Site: brandenburg
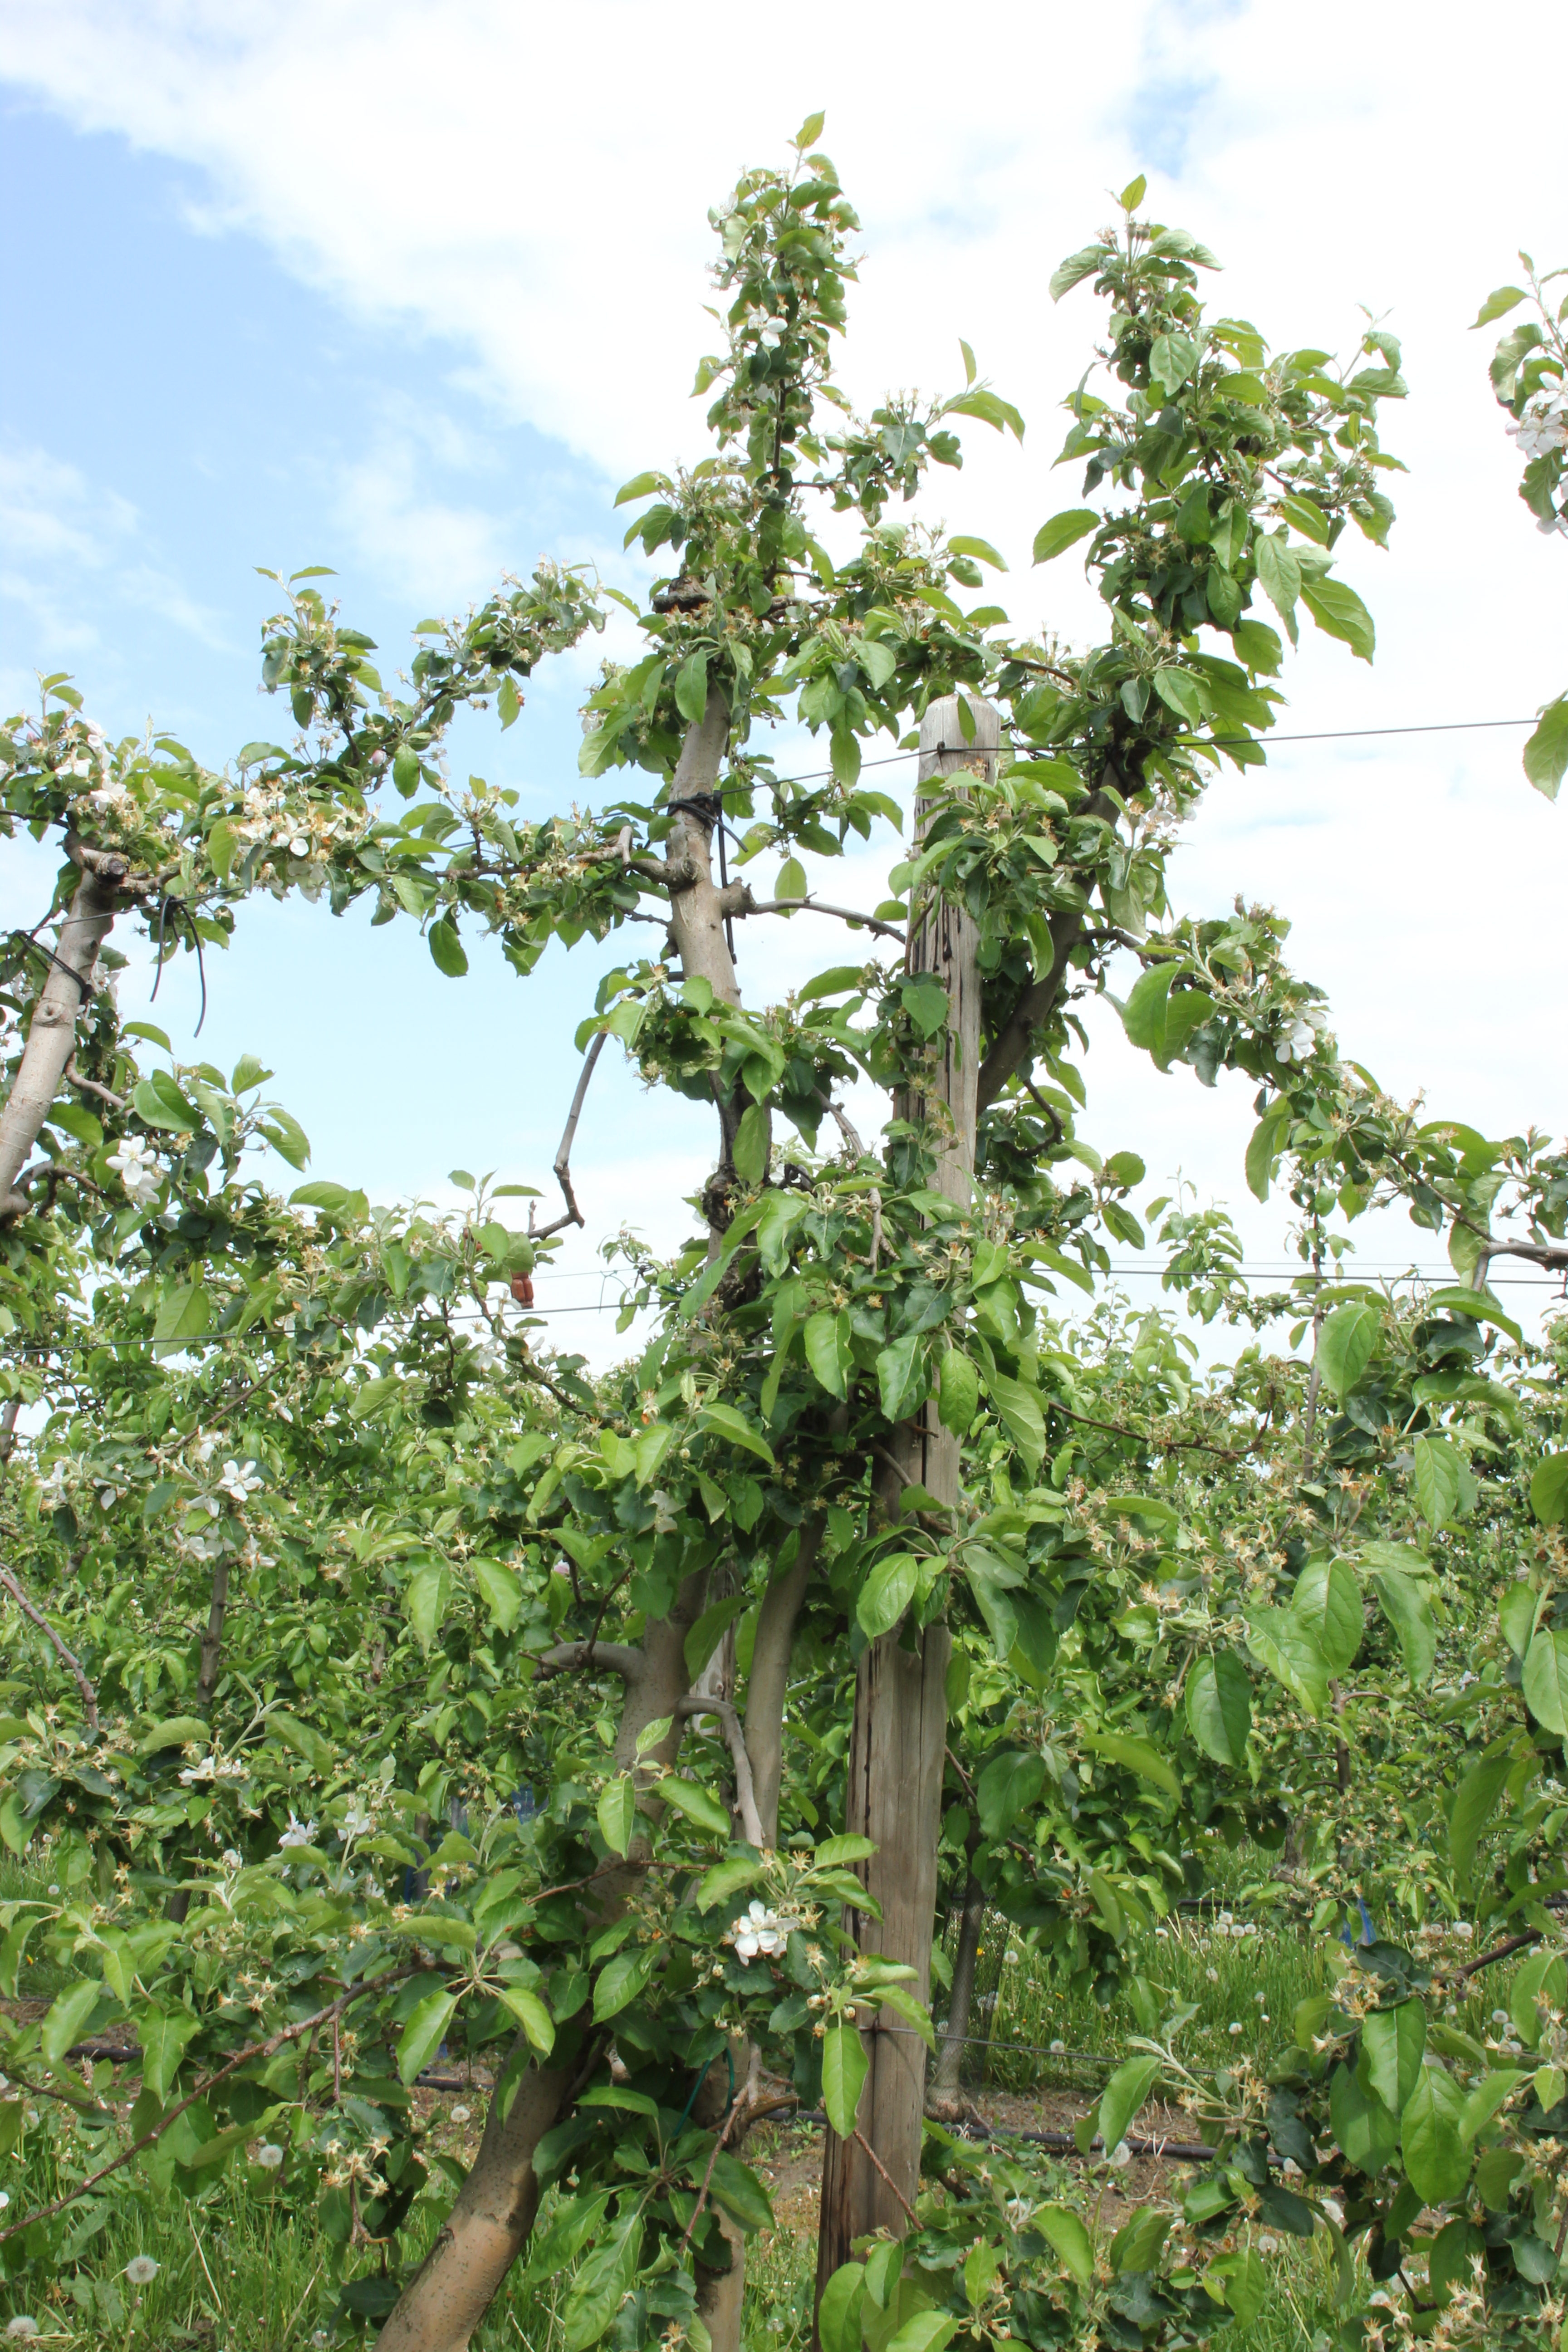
Growth stage (BBCH 67): Flowering